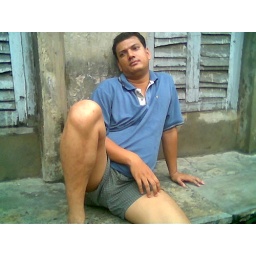
at Bhownaipur on the rock in a rainy water lodged day............rocker adda, bhalo manush &amp;amp; chintashil purush!